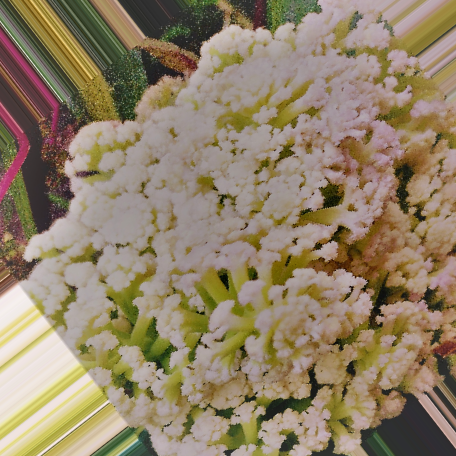
Label: Bacterial spot rot